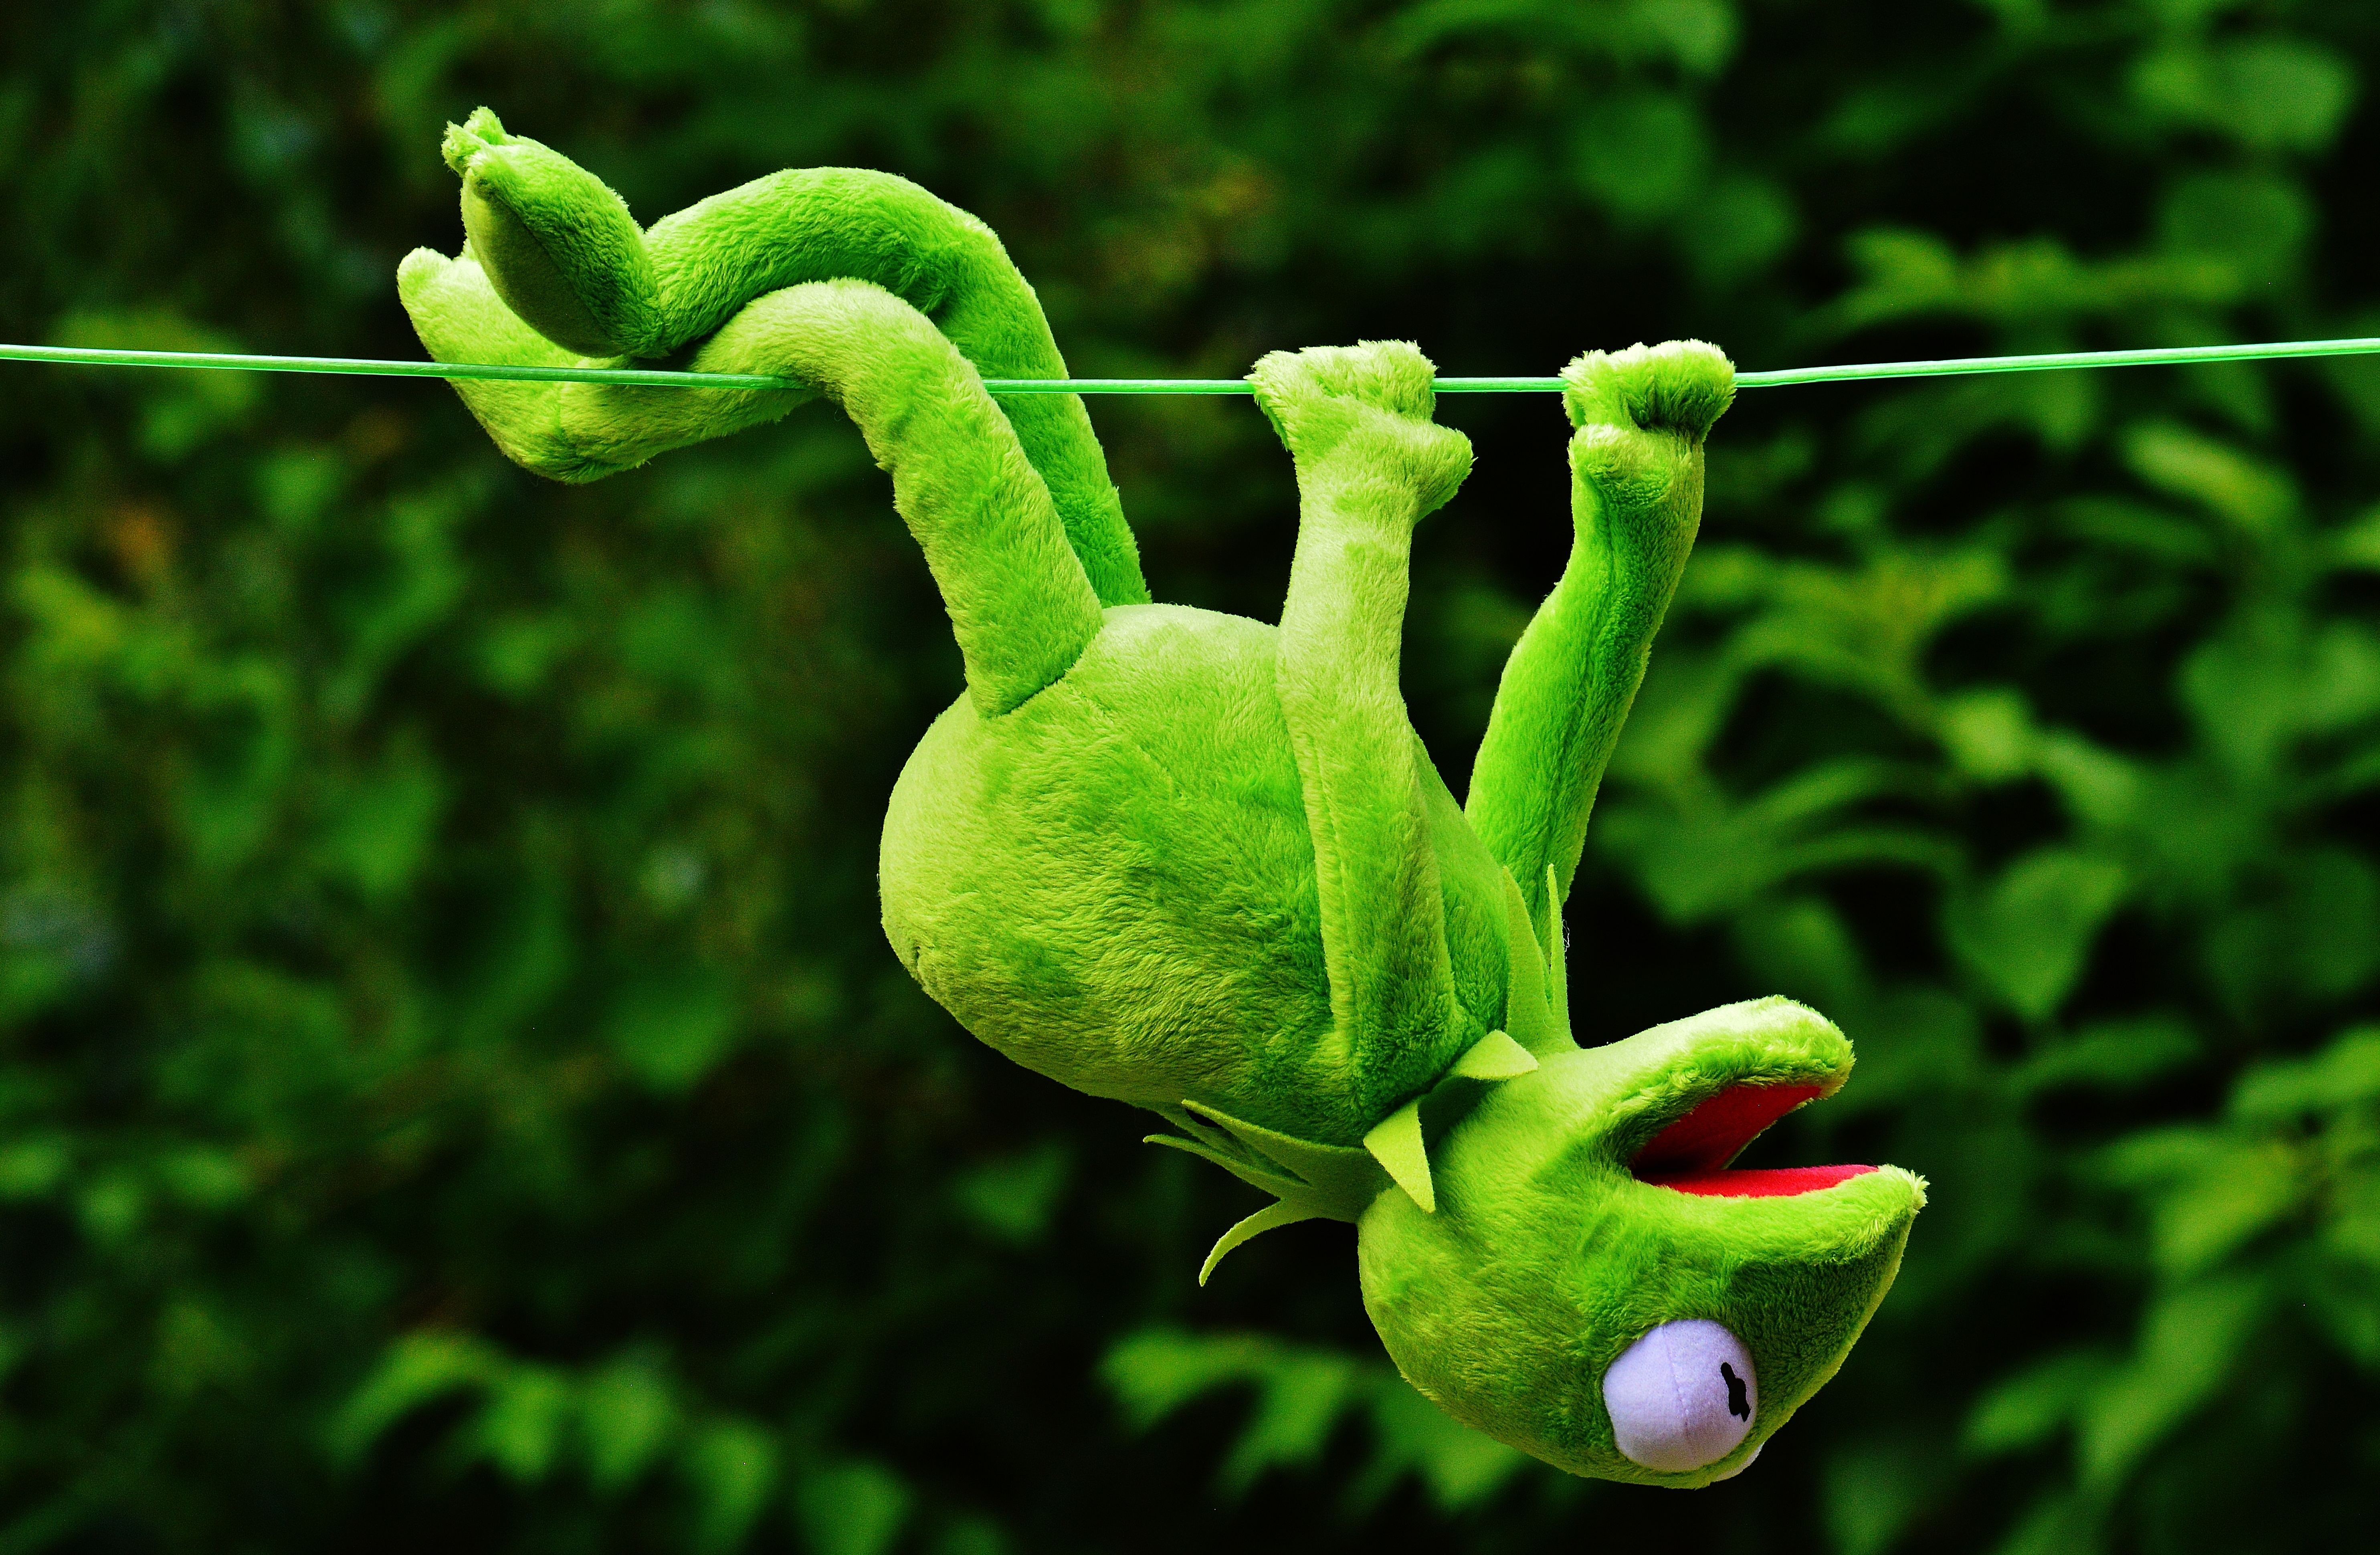
nature, branch, plant, play, leaf, flower, green, botany, frog, flora, fern, fig, children, fun, toys, funny, plush, stuffed animal, kermit, macro photography, soft toy, hang out, plant stem, land plant, ferns and horsetails, fiddlehead fern